Cavit Erdel

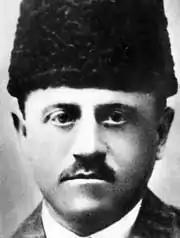

Cavit Erdel (1884 – 5 March 1933) was a military officer of the Ottoman Army and a general of the Turkish Army.